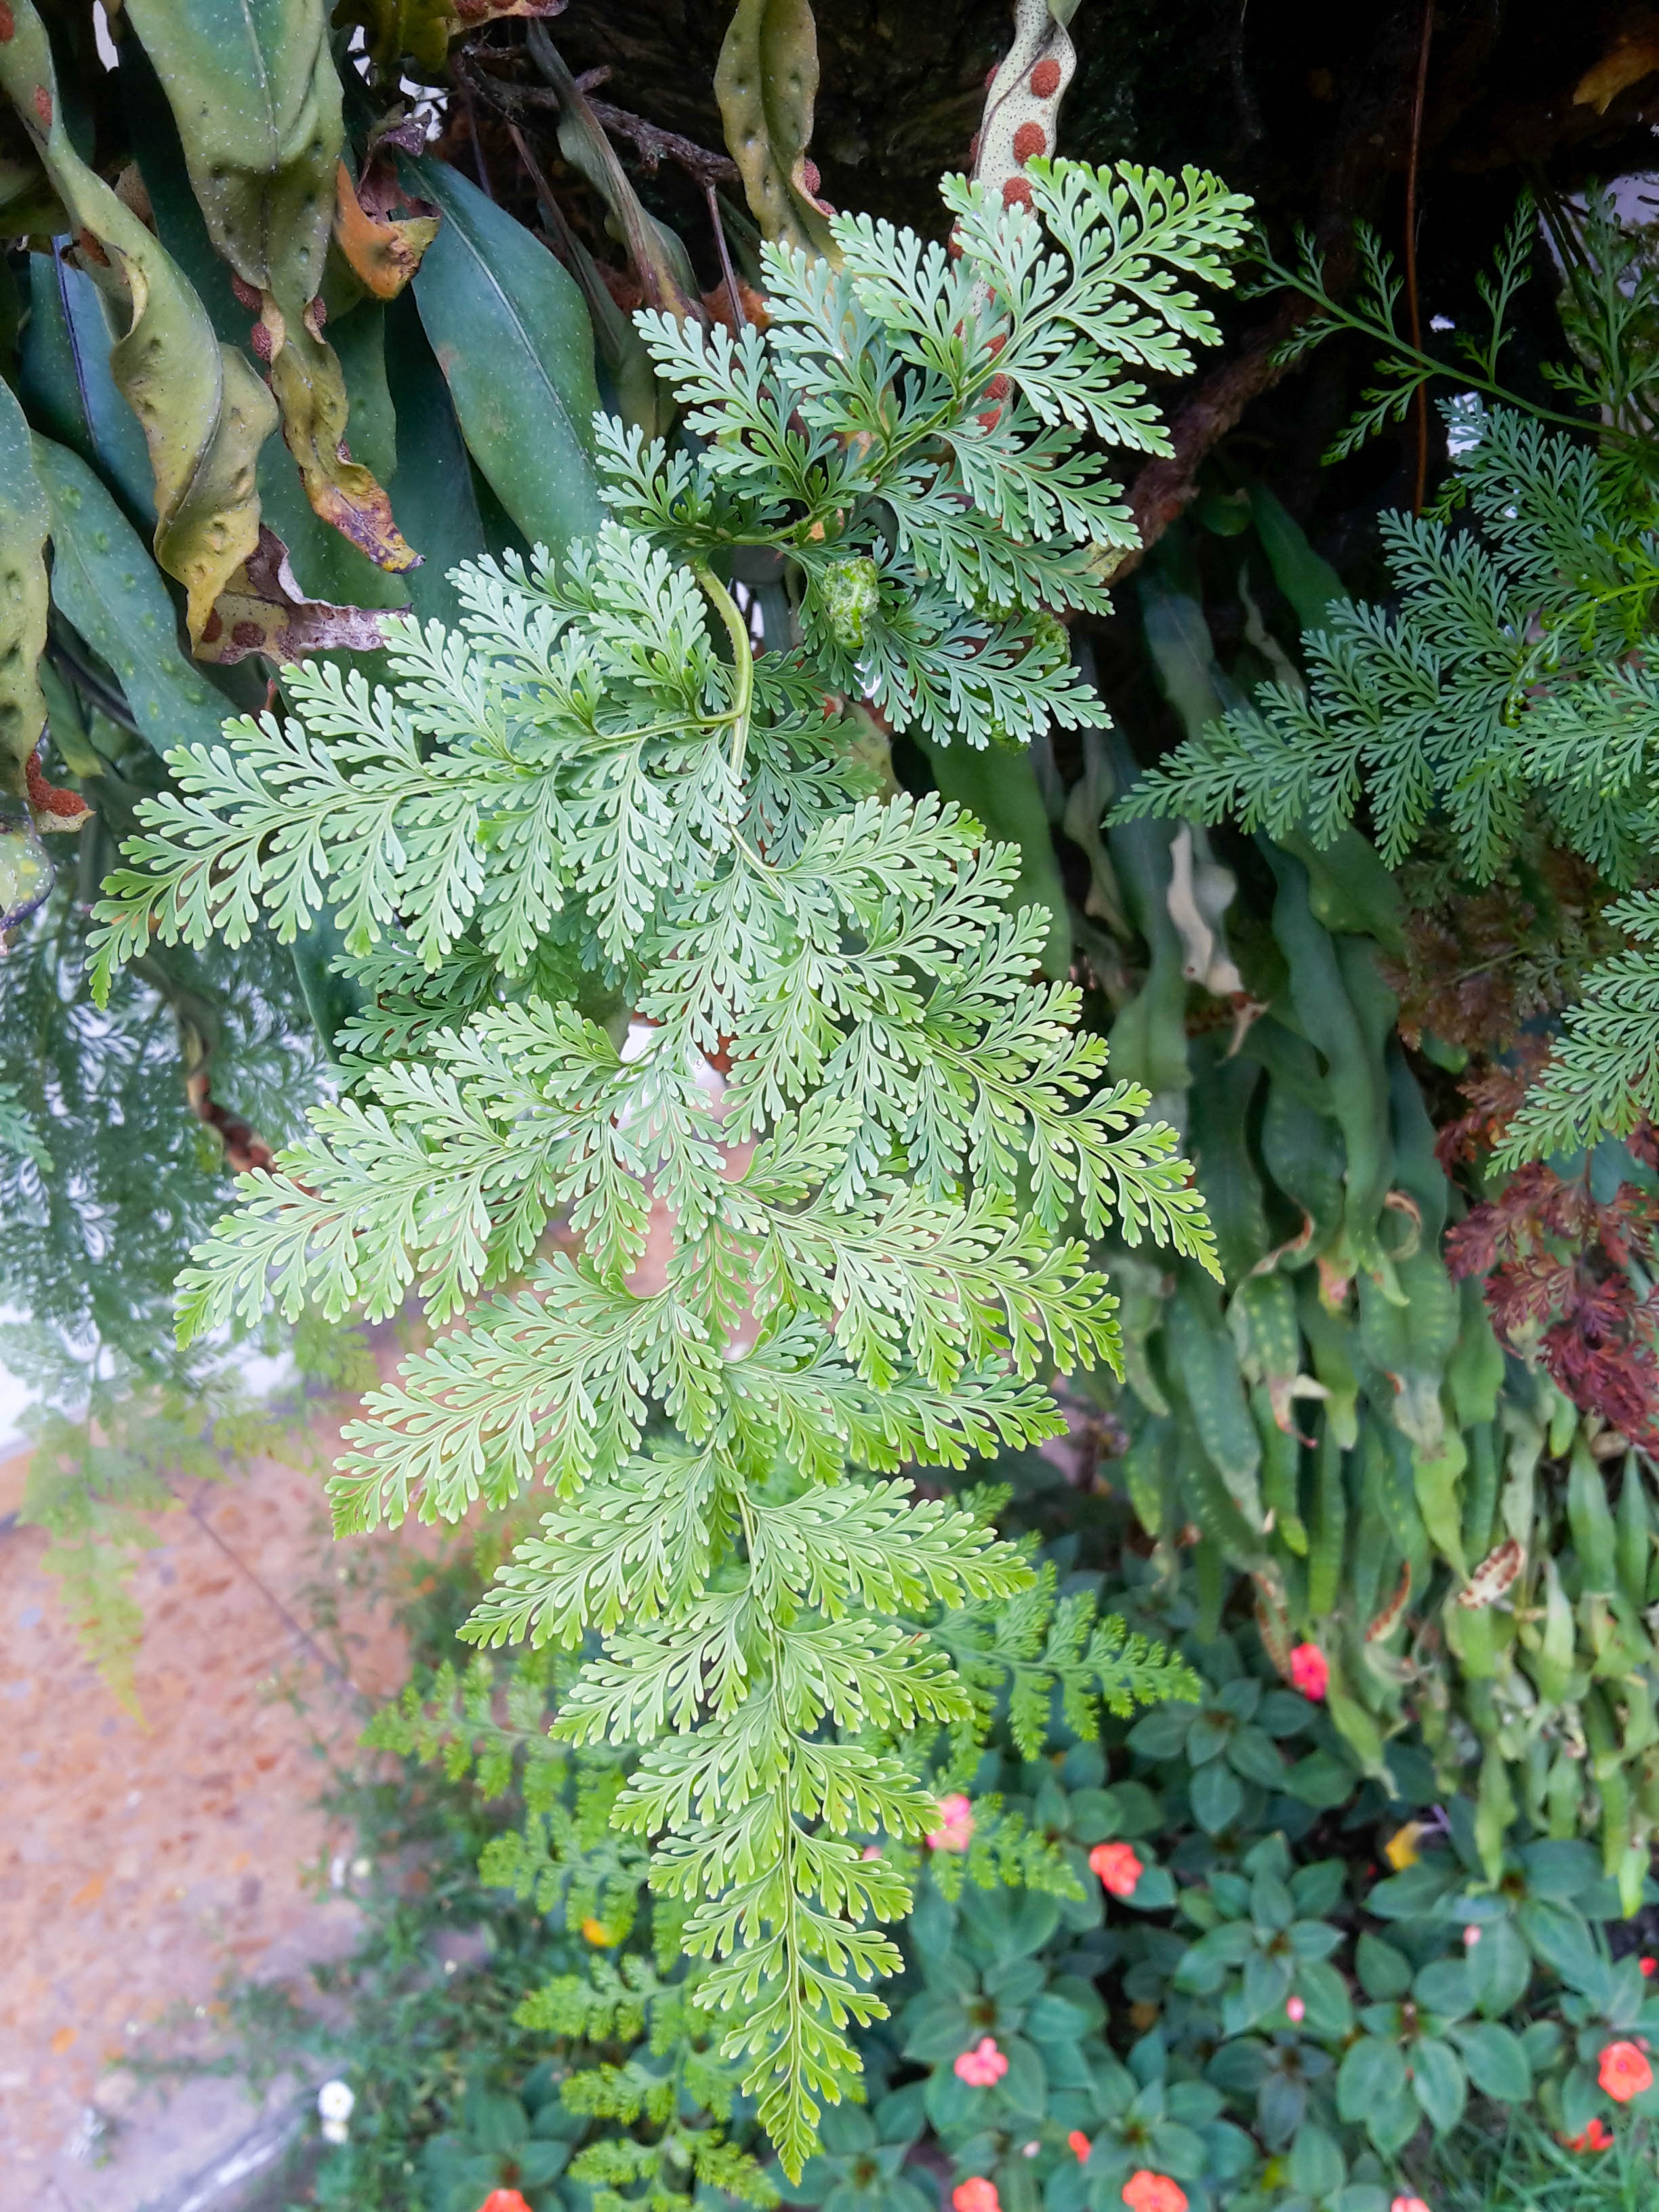
tree, nature, plant, leaf, flower, green, produce, natural, evergreen, botany, garden, fir, flora, fern, spruce, shrub, flowering plant, woody plant, land plant, ferns and horsetails